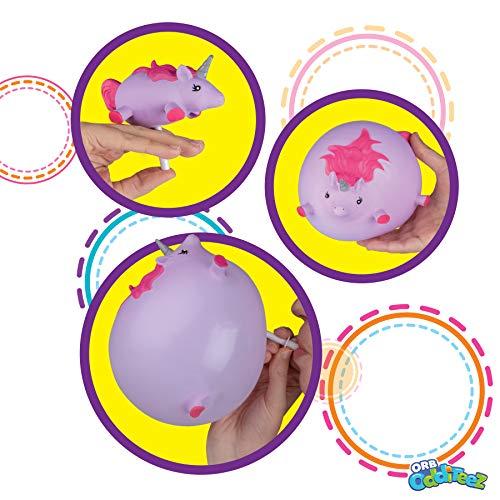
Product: ORB Swellimalz - Birthday Party Toy Pack. 12 Collectible Party Favor Balloon Crafts for Girls & Boys!
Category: Toys & Games | Novelty & Gag Toys
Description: Interactive toy with a balloon-like look and feel.
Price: $32.34
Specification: ProductDimensions:12.6x6.3x8.7inches|ItemWeight:1.56pounds|ShippingWeight:1.56pounds(Viewshippingratesandpolicies)|ASIN:B07RF75F7X|Itemmodelnumber:1359000100|Manufacturerrecommendedage:5yearsandup